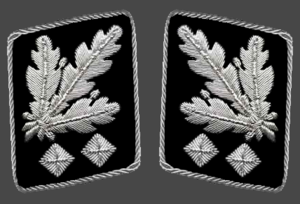
Pattes de col de «
Hermann Höfle est un officier SS et chef supérieur de la SS et de la police allemand pendant la Seconde Guerre mondiale.
Obergruppenführer est un grade de général dans « l’Allgemeine SS » et dans la « Waffen-SS », la branche militaire de la SS. Sept des dix-huit Reichsleiter, plus hauts cadres du NSDAP, détenaient ce grade, qui venait en troisième position après ceux de Reichsführer-SS et de SS-Oberst-Gruppenführer.
Oberst-Gruppenführer est un grade dans la Schutzstaffel, l'organisation paramilitaire du parti nazi et dans sa branche militaire, la Waffen-SS. Il est attribué pour la première fois en 1942.